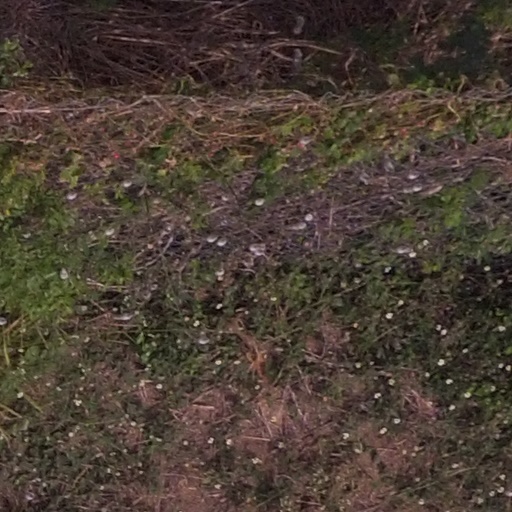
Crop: maize; corn